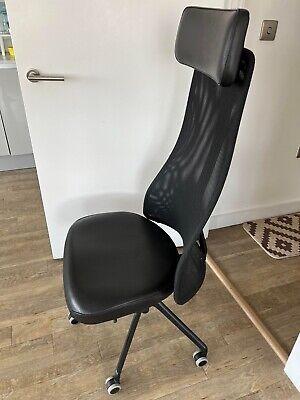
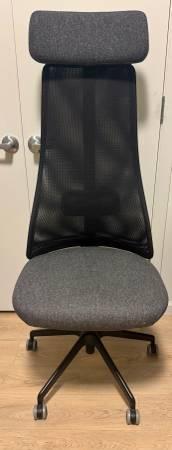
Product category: items_chair
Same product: yes